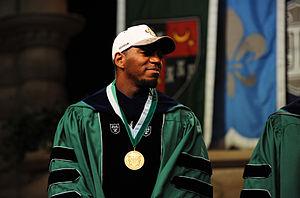
Jonathan Polynice Vilma est un joueur américain de football américain, né le 16 avril 1982 à Coral Gables, qui évoluait au poste de linebacker. Le 7 février 2010, il gagne, avec les Saints de La Nouvelle-Orléans, le Super Bowl XLIV. Il court aussi le 40 yard en 4 secondes et 54 centièmes.